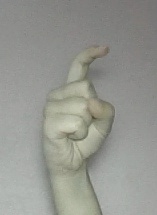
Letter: ra